Kingdom of Georgia

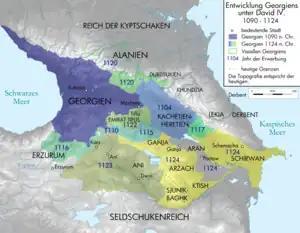
Expansion of Kingdom of Georgia under David IV's reign.

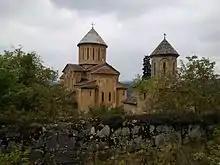
Gelati Monastery, a UNESCO World Heritage Site

George II ceded the crown to his 16-year-old son David IV in 1089. Under the tutelage of his court minister, George of Chqondidi, David IV suppressed the feudal lords and centralized the power. In 1089–1100, he organized military action to destroy Seljuk troops, beginning the resettlement of occupied regions. In 1099, David IV refused to pay tribute to the Seljuqs.